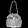
Label: Bag